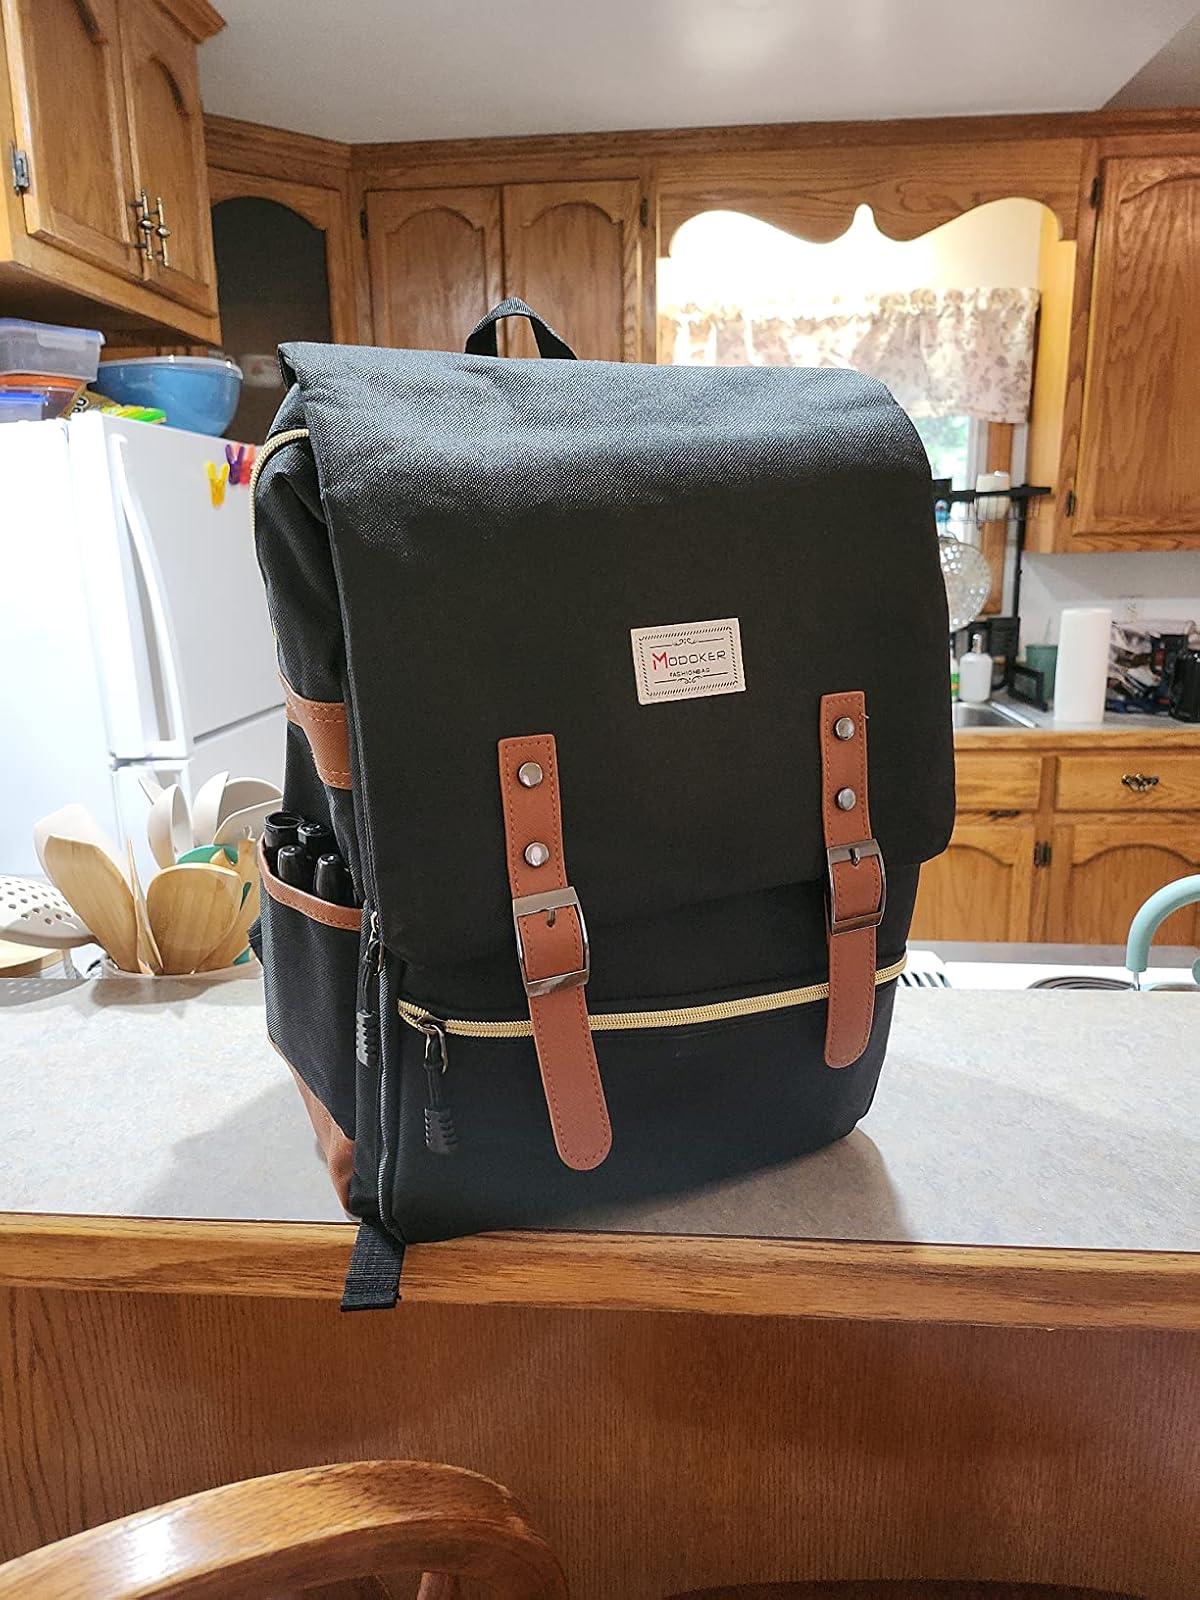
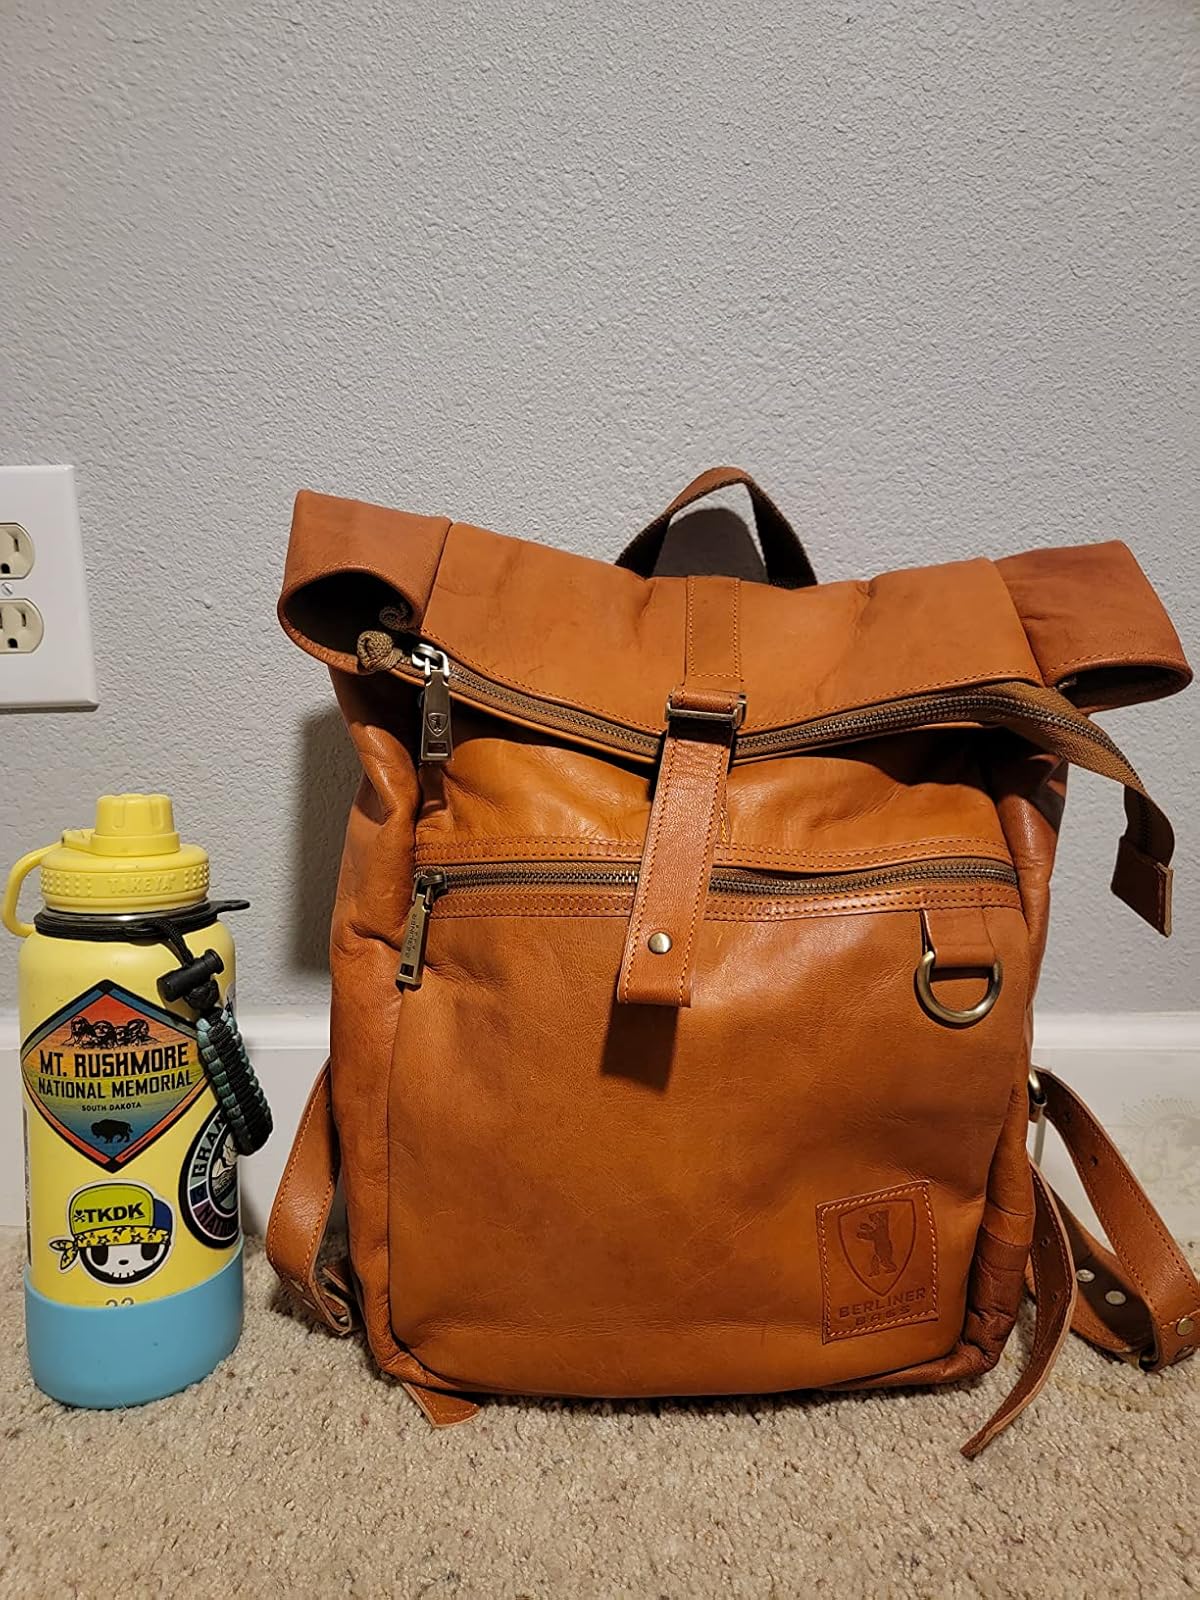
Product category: bag
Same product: no